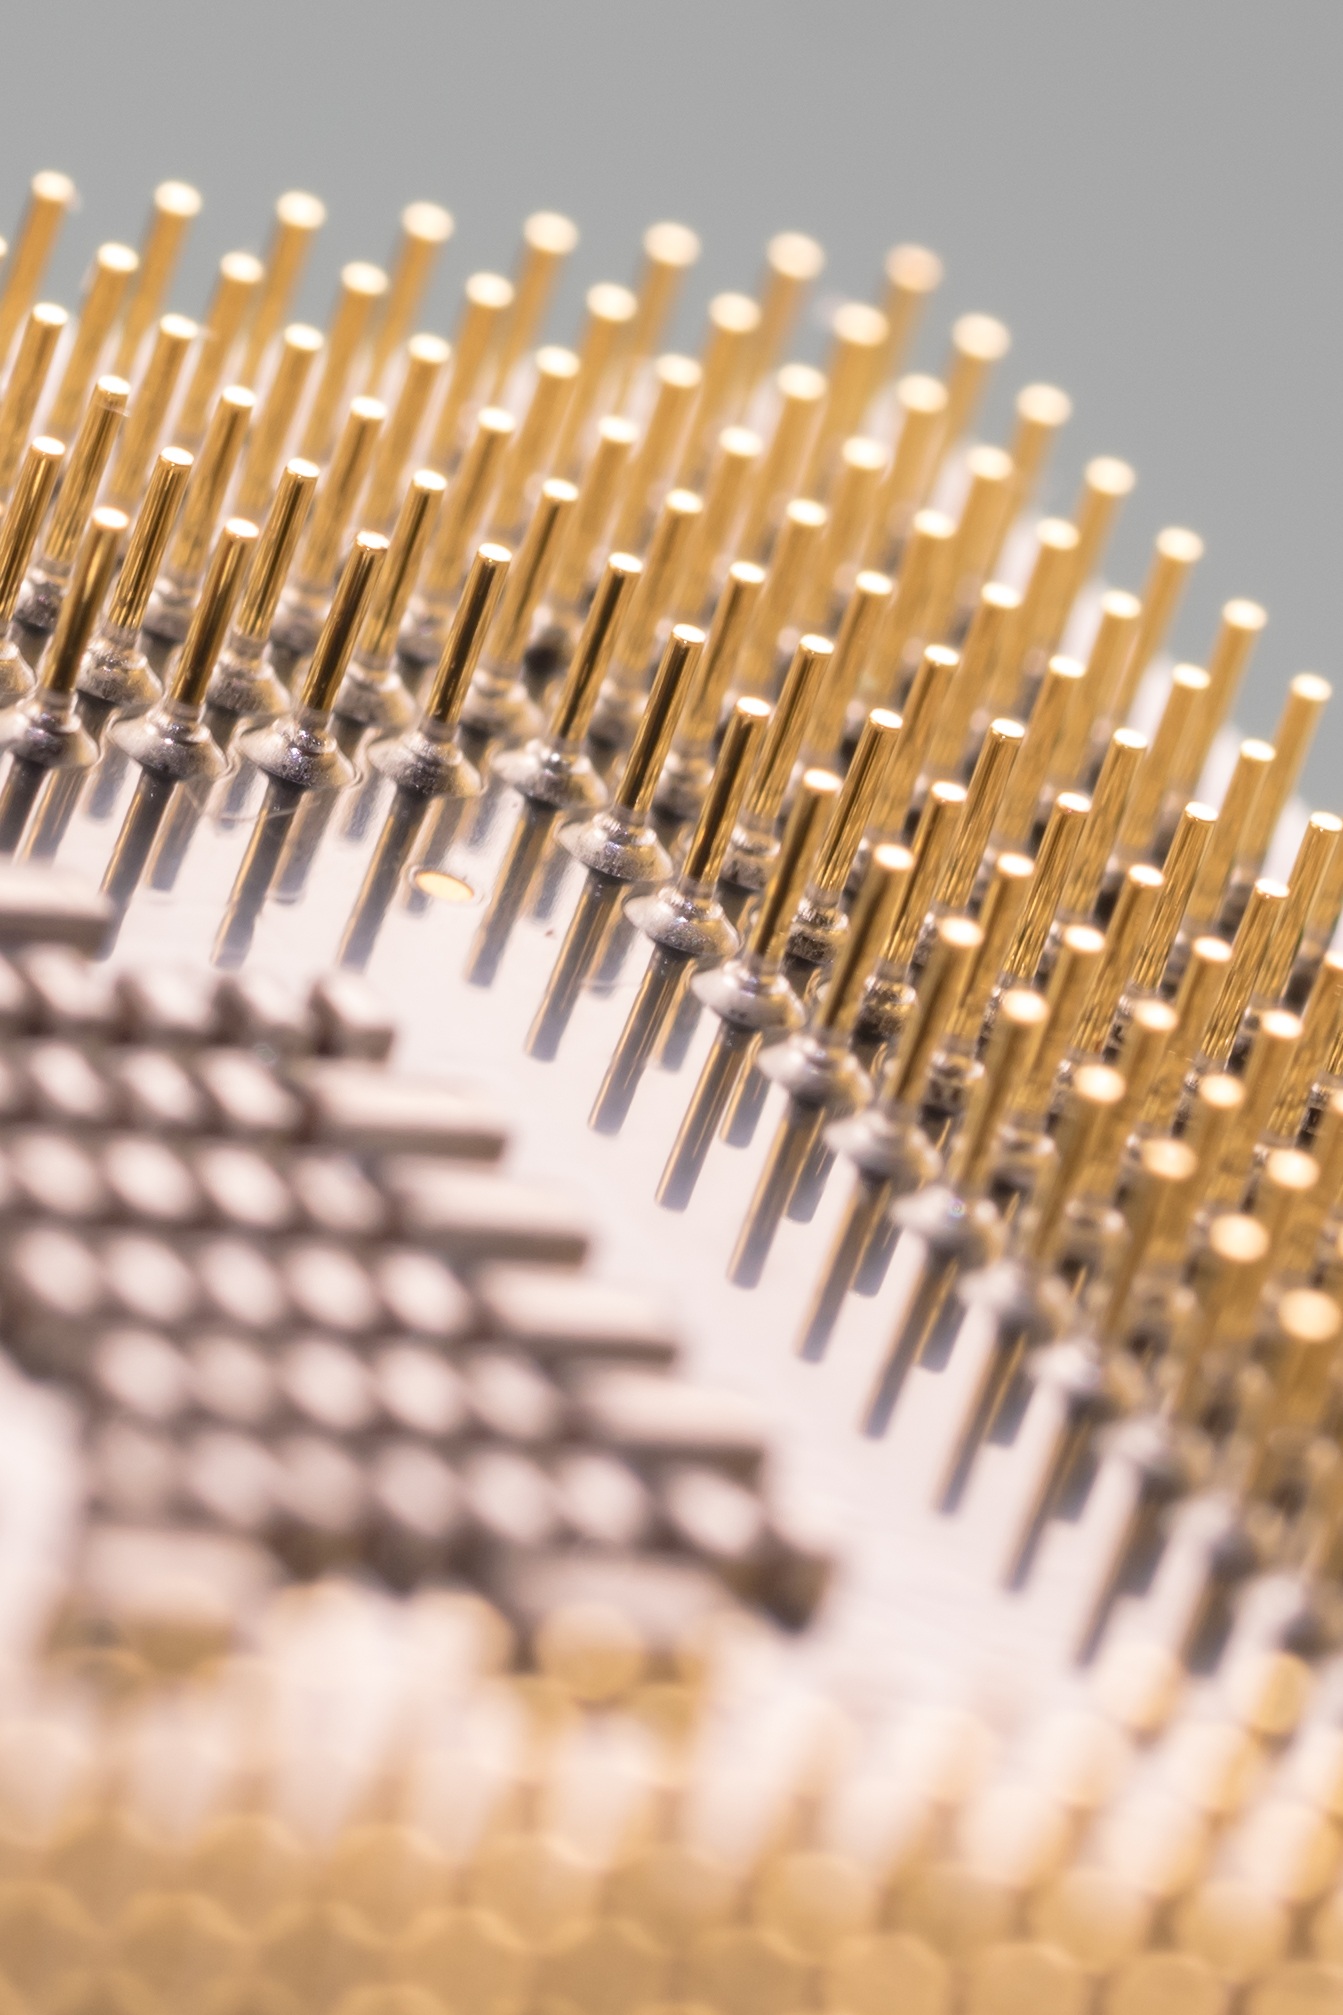
computer, board, technology, spiral, pen, line, macro, close, eyelash, close up, trace, pin, electronics, components, pc, software, slot, calculator, circuits, data, processor, cpu, chip, macro photography, component, electrically, connections, electrical engineering, data processing, control center, fashion accessory, hair accessory